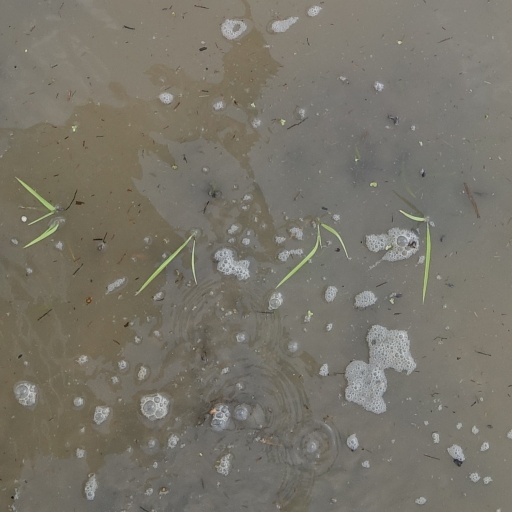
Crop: rice